Yasushi Akashi

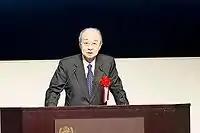
Akashi addressed the "Commemorative Ceremony of the 60th Anniversary of Japan's Accession to the United Nations" (at the United Nations University on December 19, 2016)

Akashi graduated with Bachelor of Arts degree from the University of Tokyo in 1954, studied as a Fulbright Scholar at the University of Virginia, and later at The Fletcher School of Law and Diplomacy at Tufts University. As a politically appointed International Civil Servant at the Headquarters of the United Nations Secretariat in New York City, he held positions as Under-Secretary-General of Public Information, Under-Secretary-General for Disarmament Affairs and Undersecretary-General for Humanitarian Affairs and Emergency Relief Coordinator.